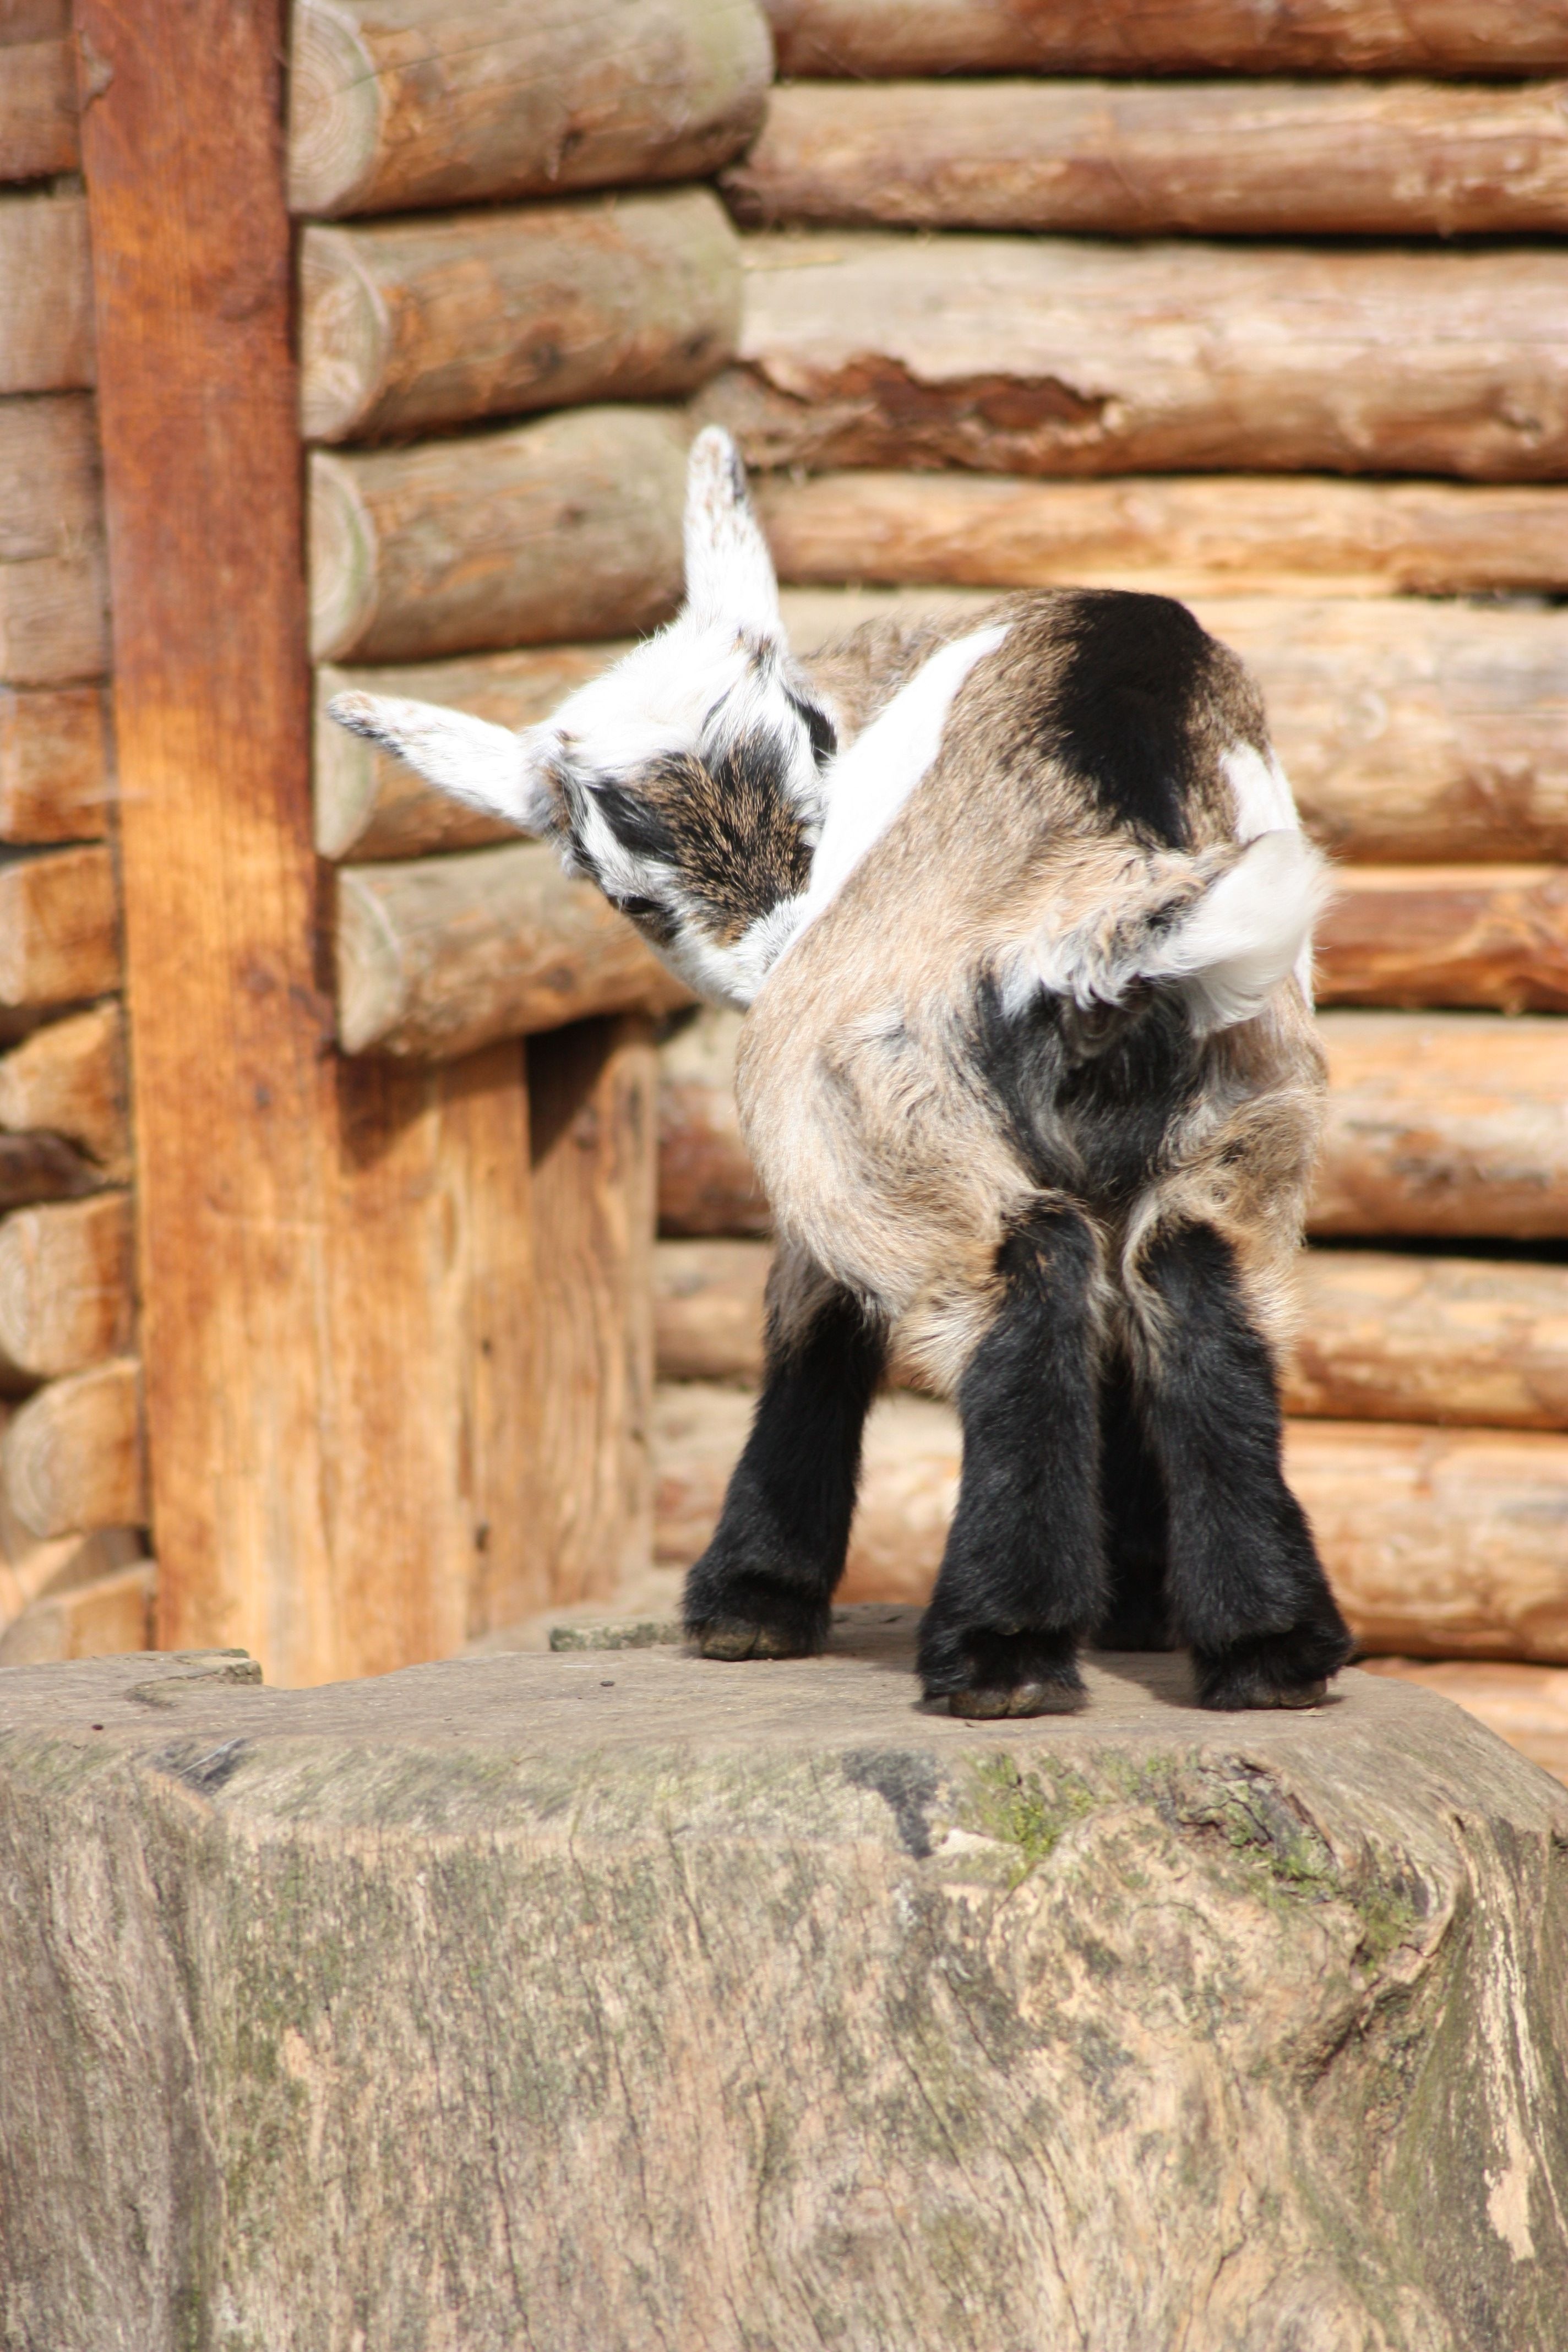
animal, wildlife, zoo, small, mammal, fauna, primate, baby goat